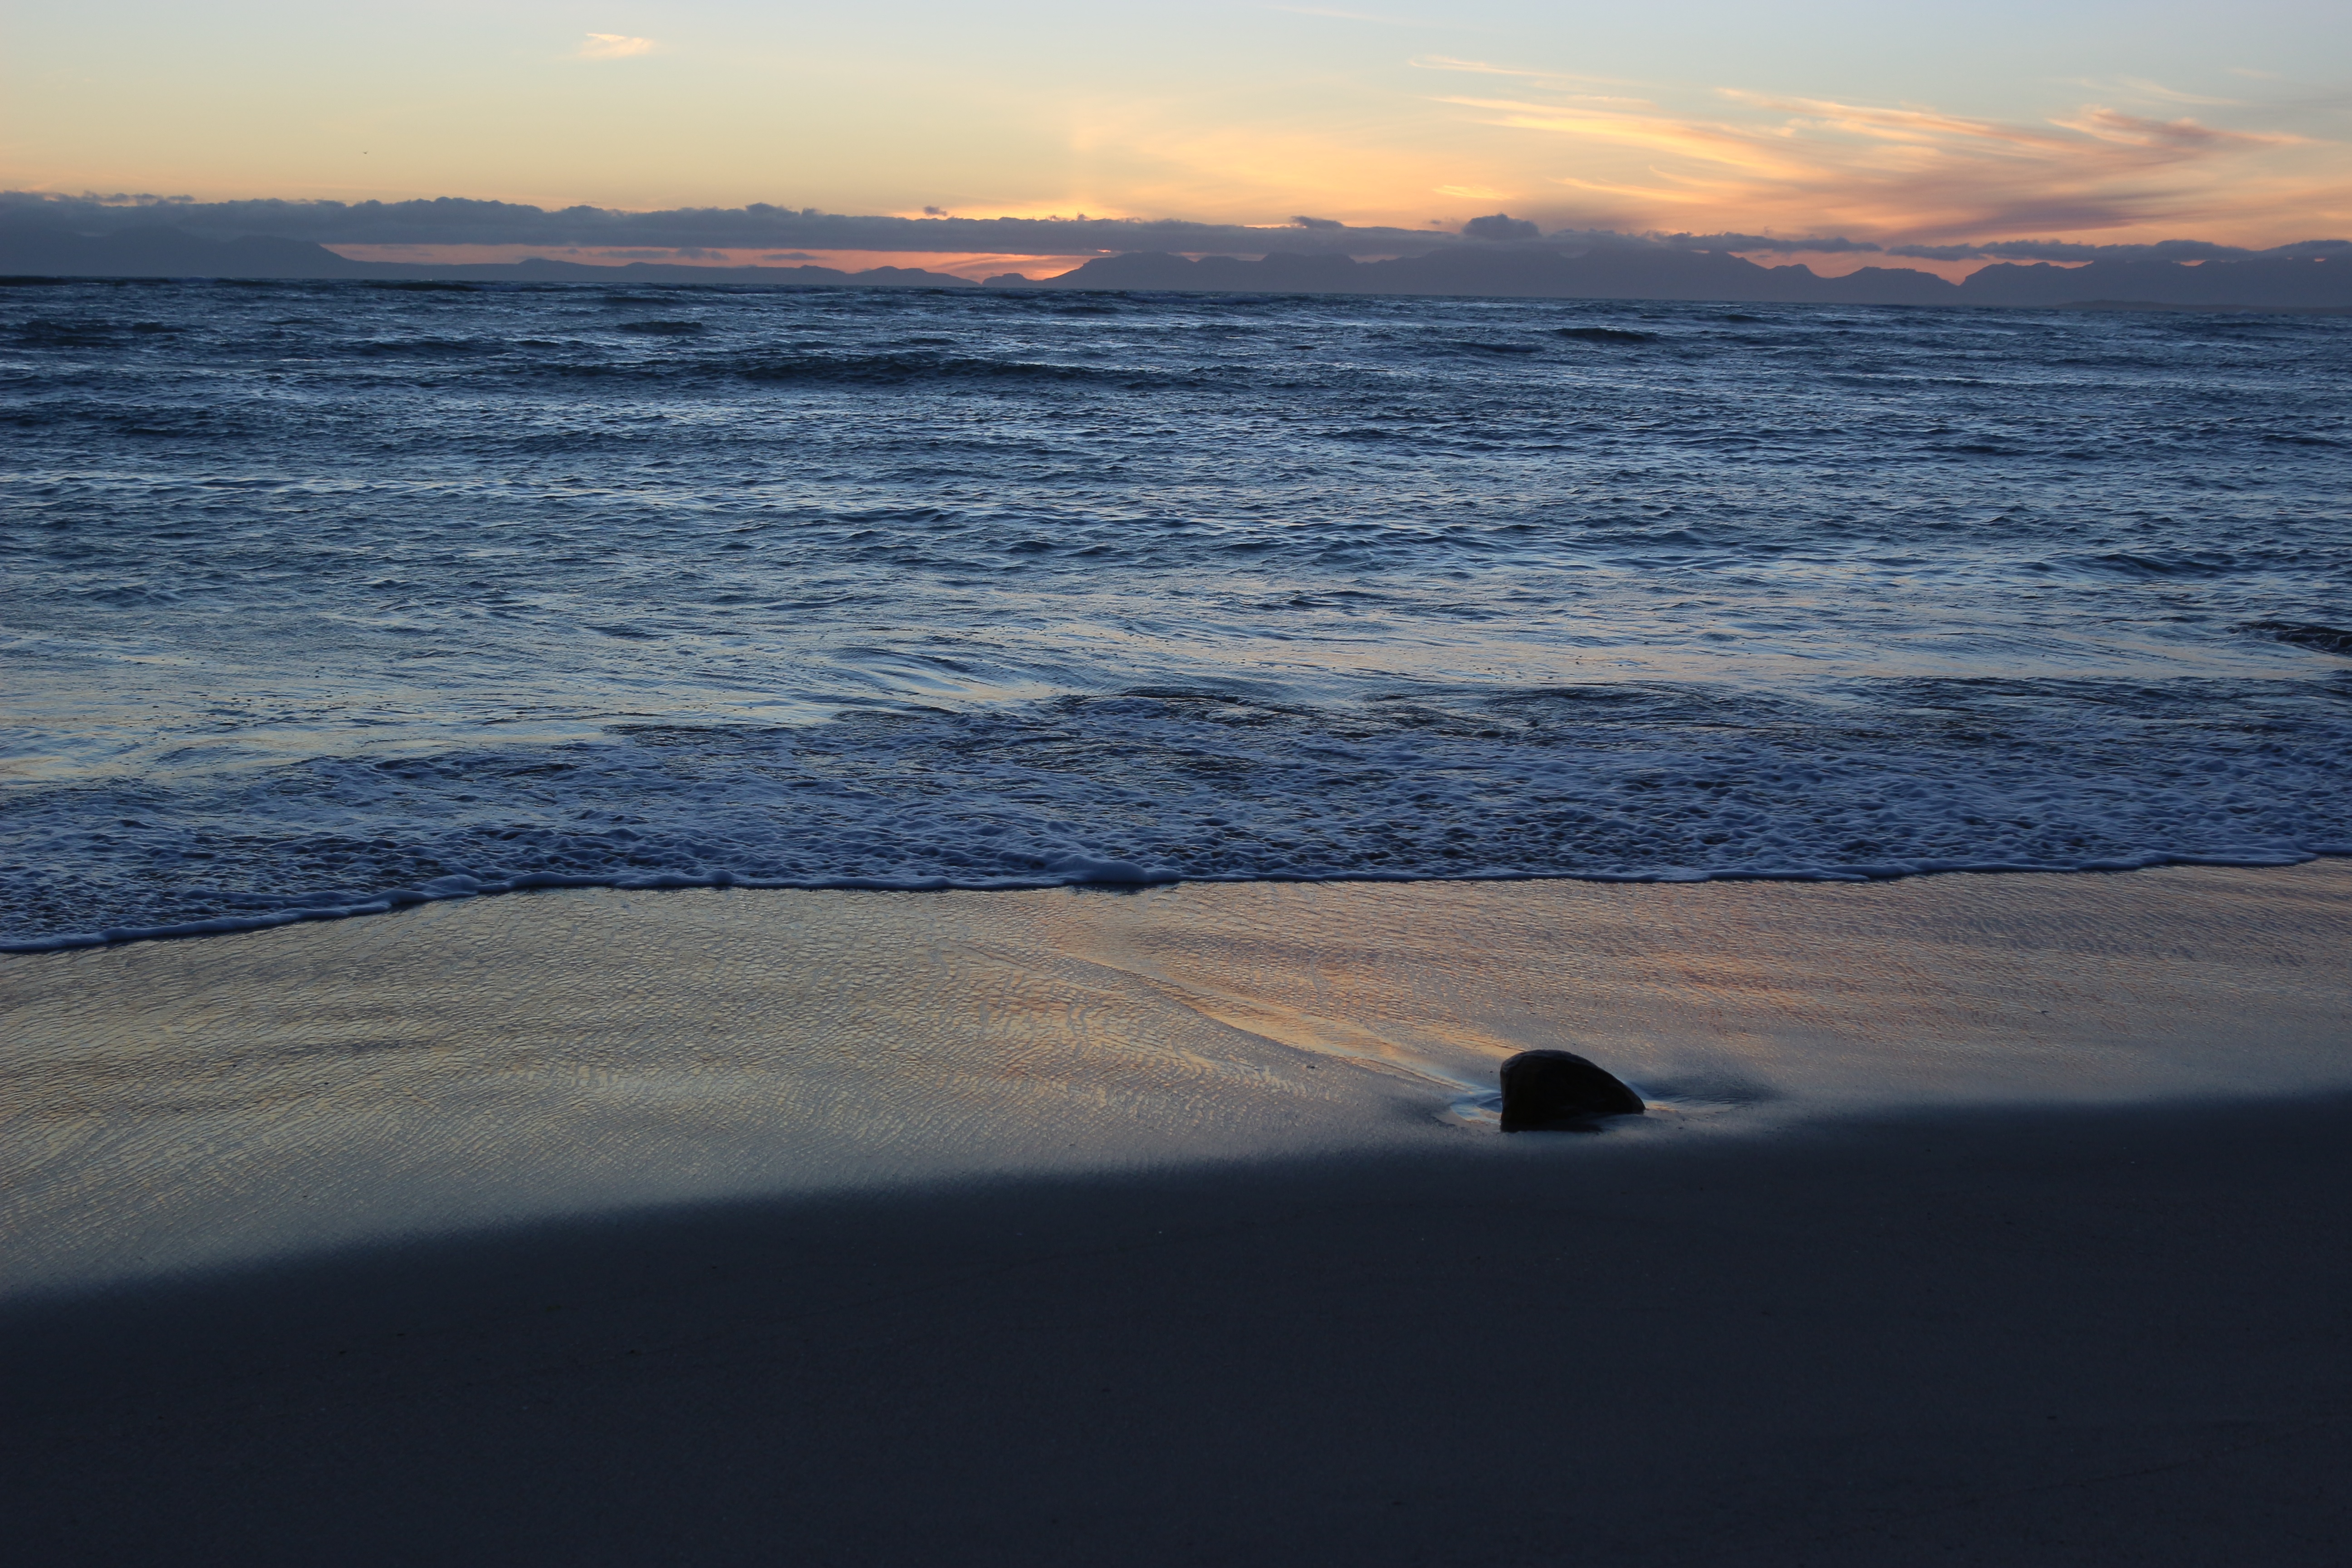
beach, sea, coast, sand, ocean, horizon, cloud, sunrise, sunset, sunlight, morning, shore, wave, dawn, dusk, ice, evening, reflection, arctic, body of water, cape, arctic ocean, natural environment, atmospheric phenomenon, wind wave